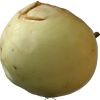
Label: Apple hit 1